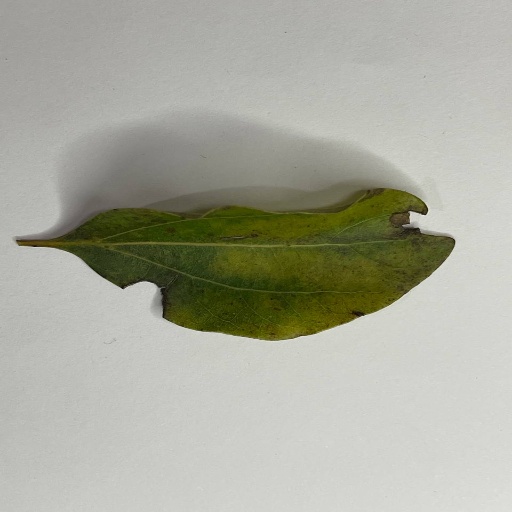
Species: Camphor
Leaf condition: Bacterial Spot